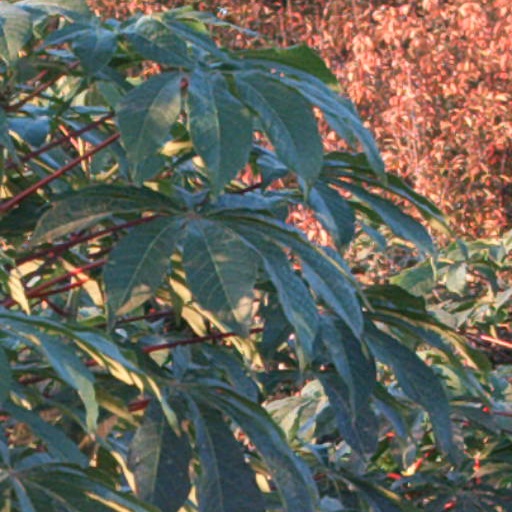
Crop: cassava